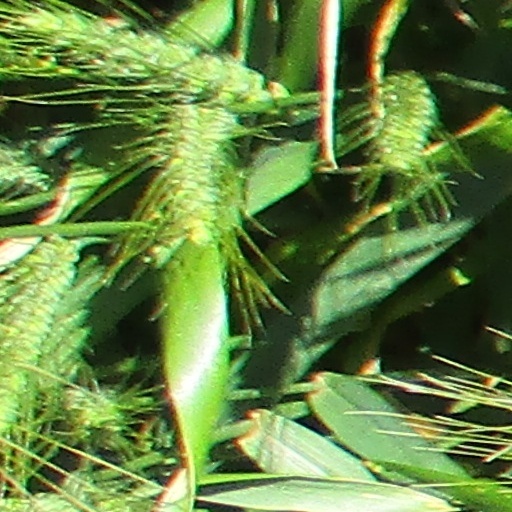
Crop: wheat